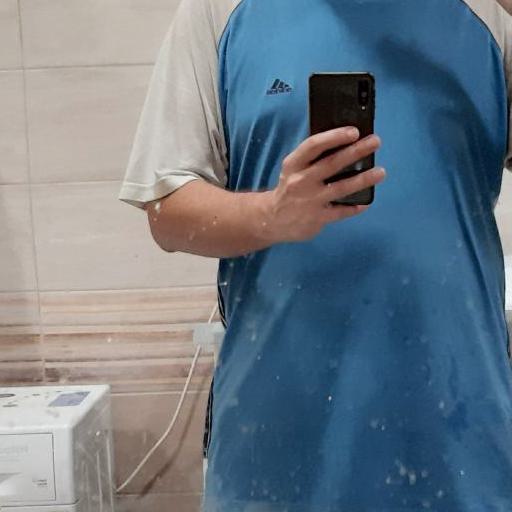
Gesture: no_gesture